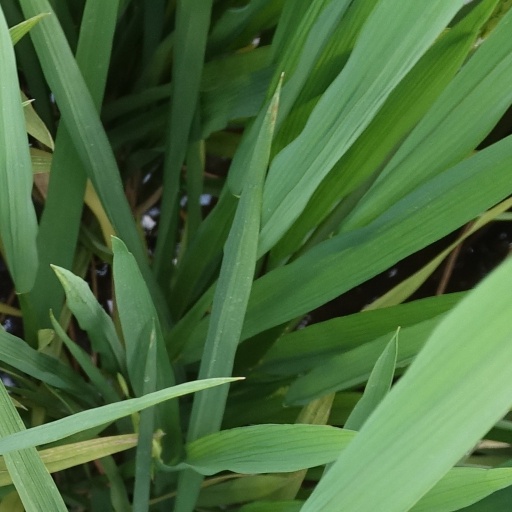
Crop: rice